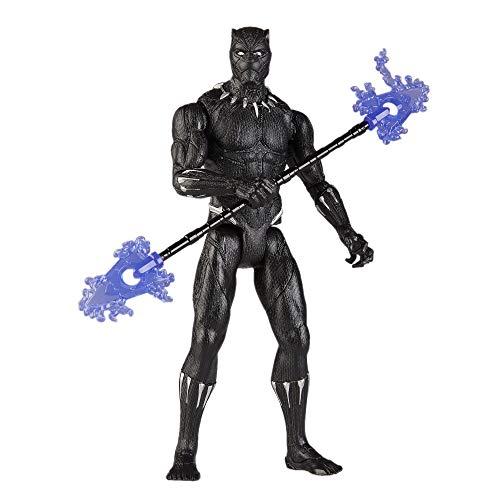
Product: Avengers Marvel Black Panther 6"-Scale Marvel Super Hero Action Figure Toy
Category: Toys & Games | Toy Figures & Playsets | Action Figures
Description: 6-Inch scale black Panther figure – Imagine T'Challa sprinting into battle as the clawed Super hero with this 6-inch-scale black Panther figure, inspired by the Avengers movies.
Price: $9.25
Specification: ProductDimensions:1.5x6.5x8.2inches|ItemWeight:0.16ounces|ShippingWeight:3.2ounces(Viewshippingratesandpolicies)|ASIN:B07H9RMDLK|Itemmodelnumber:E3931AS00|Manufacturerrecommendedage:4yearsandup